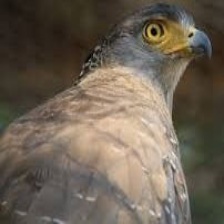
Species: CRESTED SERPENT EAGLE
Scientific name: SPILORNIS CHEELA